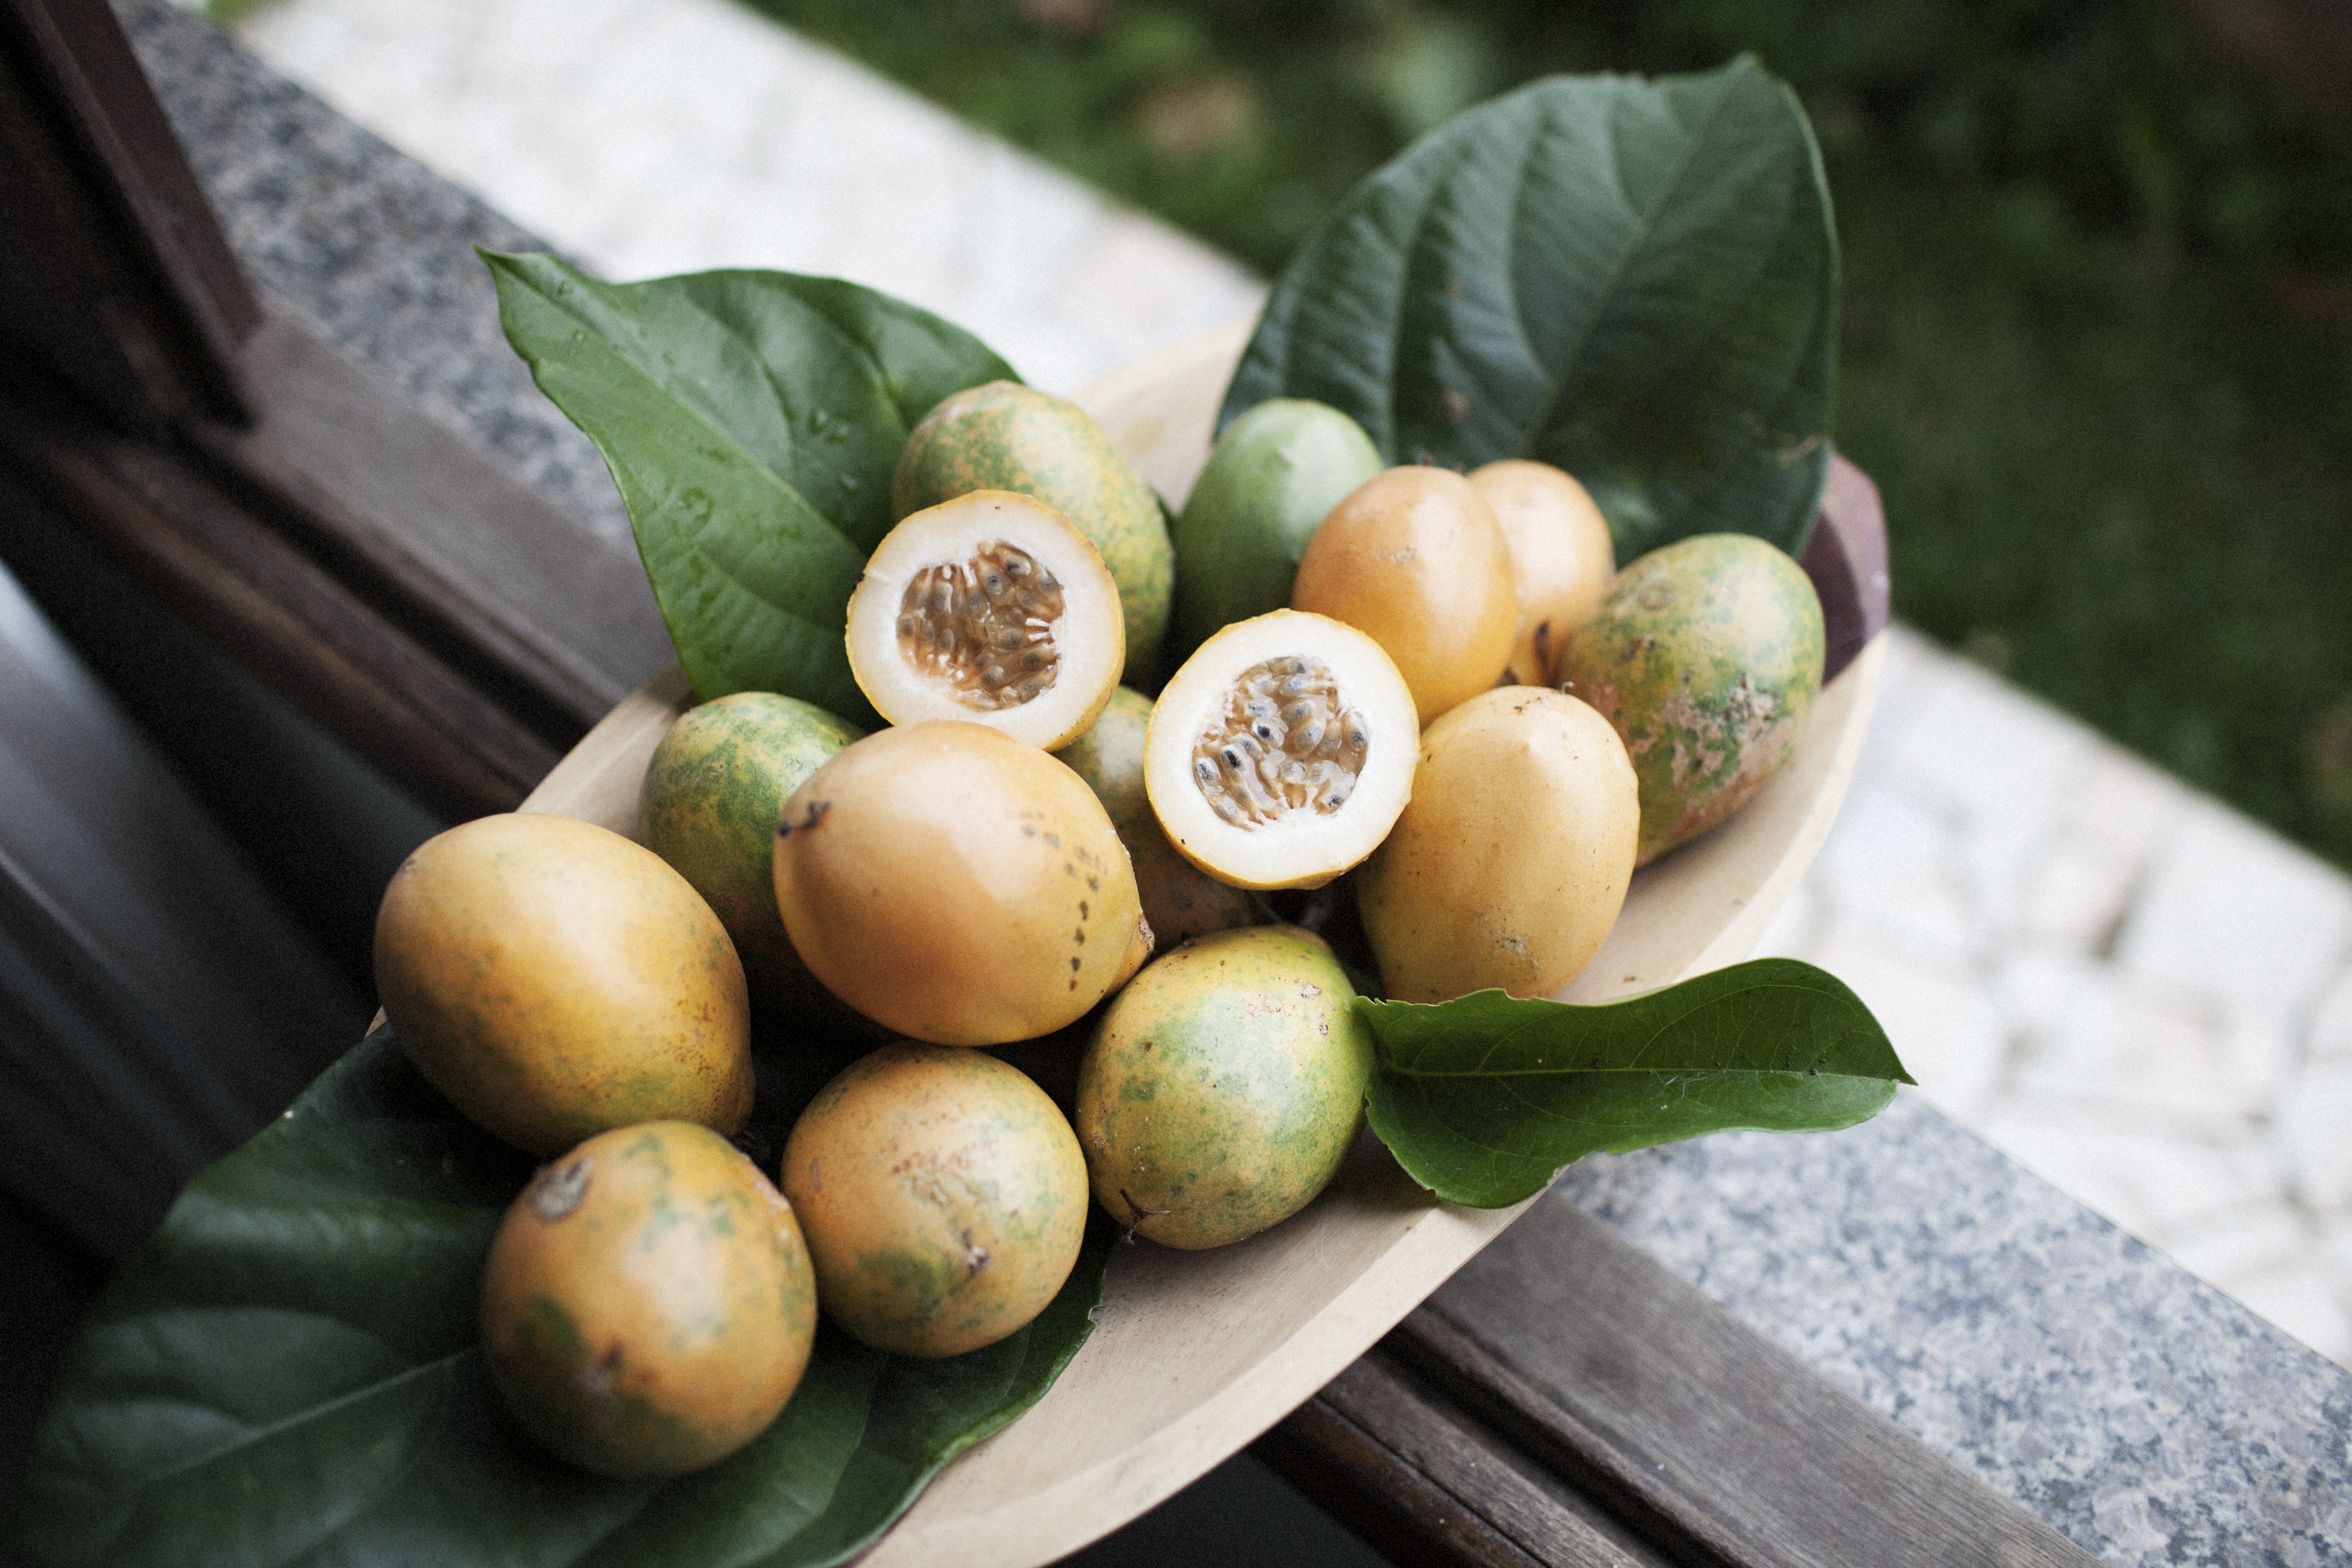
nature, branch, plant, fruit, flower, food, green, produce, macro, juicy, healthy, coconut, leaves, nutrition, fruits, citrus, flowering plant, land plant